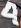
Number: 4